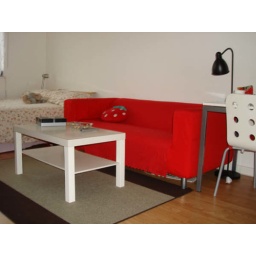
come with 2 seat sofa,coffee table,dinner table with 2 chairs,huge build in wardrobe, desk and double bed.